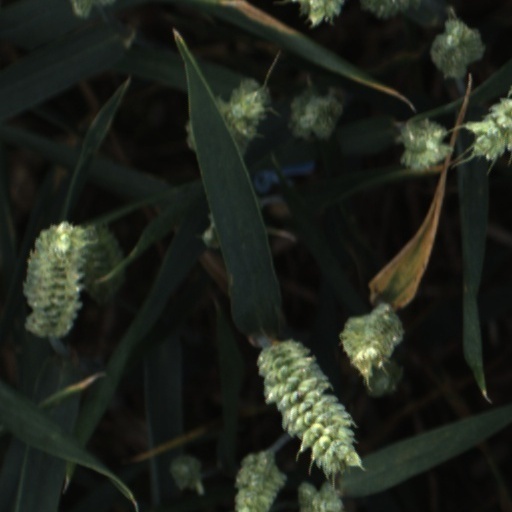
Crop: wheat